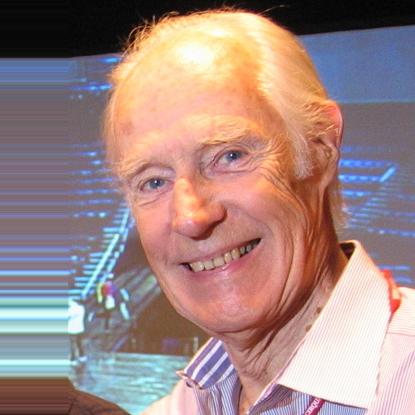
Age: 79